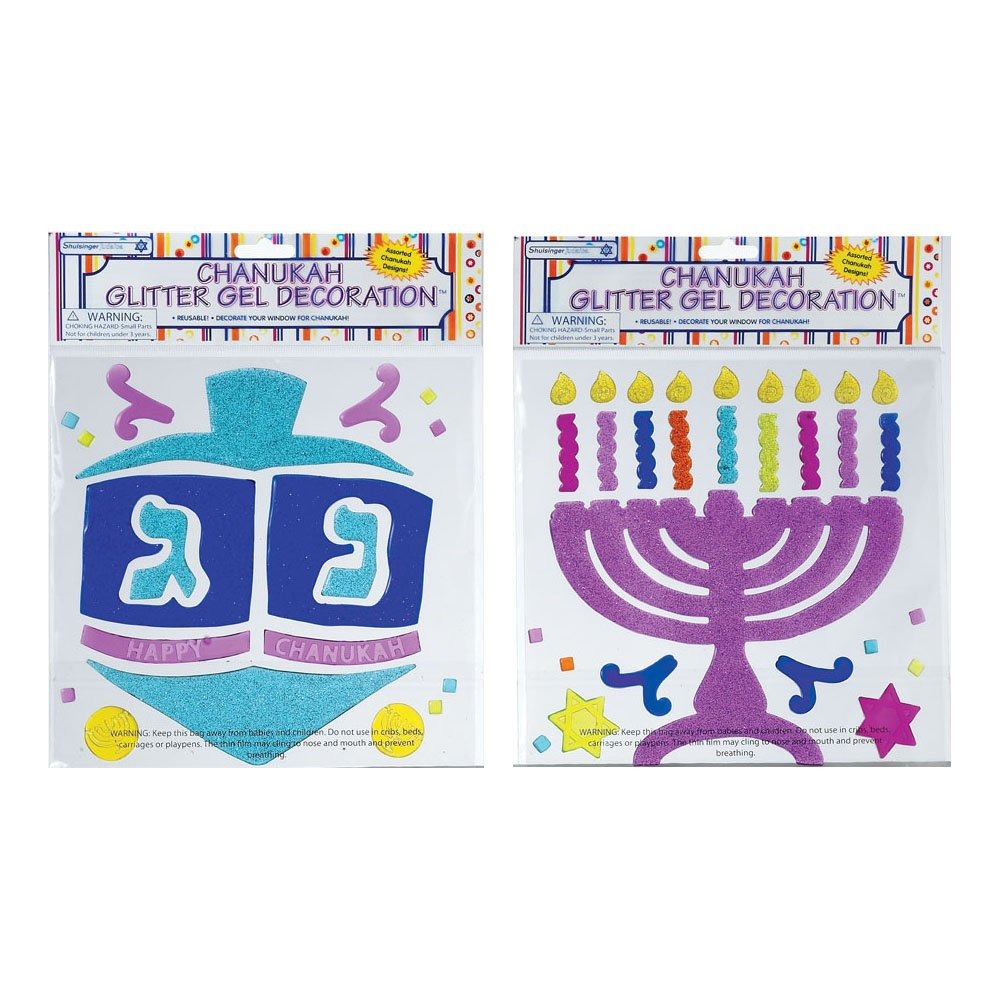
Item Name: Rite-Lite Judaica Chanukah Window Gel Decorations, Glitter Asst.
Bullet Point 1: Priced per piece, colors may vary
Bullet Point 2: Usage Instructions: Gel decorations can be used on any non-porous surface. Not suitable for wood, walls, fabric or other product surfaces. DO NOT USE on car windows. Gel decorations can stain walls and furniture.
Bullet Point 3: Artist: Jenji
Bullet Point 4: Dimensions: 7.90" L x 0.10" W x 9.60" H
Value: 1.0
Unit: Count

Price: 13